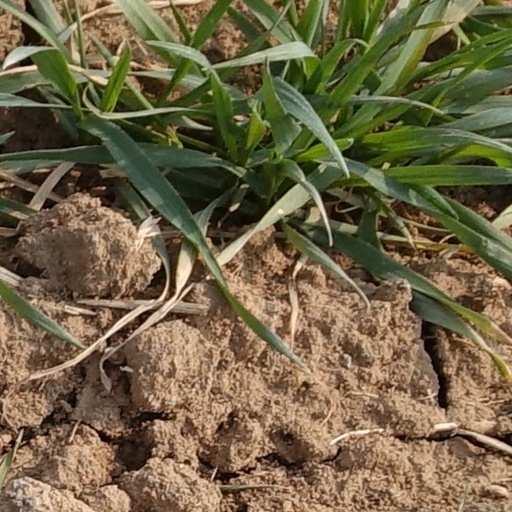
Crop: wheat